Vesna Dolonc

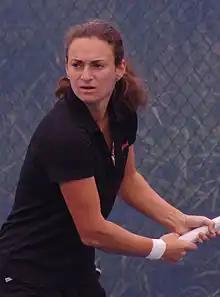
Dolonc in 2014

Vesna Ratkovna Dolonc (Serbian Cyrillic and ; née Manasieva, Манасиева; born 21 July 1989) is a retired Serbian tennis player. She earned career-highs of 84 in singles and 93 in doubles.